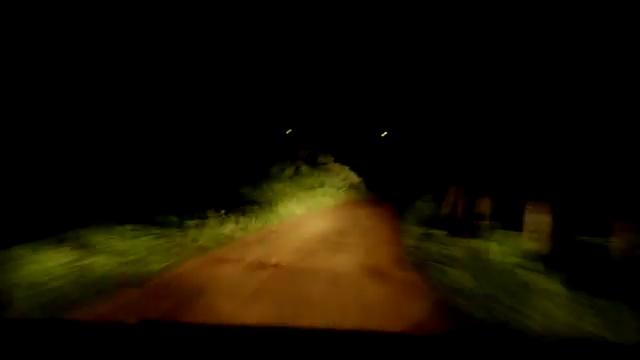
Fire: no
Smoke: no